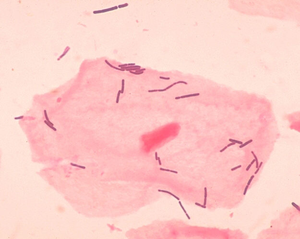
Lactobacillus acidophilus
L. acidophilus. Stavformedebakterier (blandt pladeformedevaginalepitelialceller)
Lactobacillus acidophilus er en mælkesyrebakterie, der indgår i den normale tarmflora. Bakterien bliver brugt til at fremstille A-38 og tykmælk.